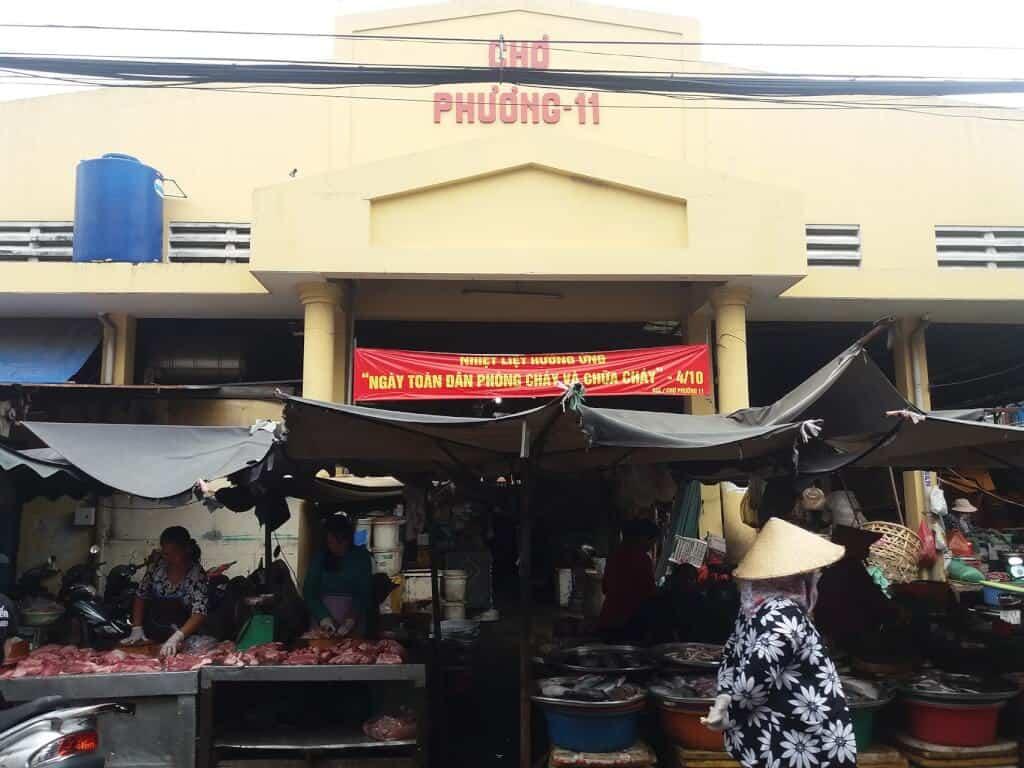
quầy hàng bên trái bày bán thịt và quầy hàng bên phải bày bán cá